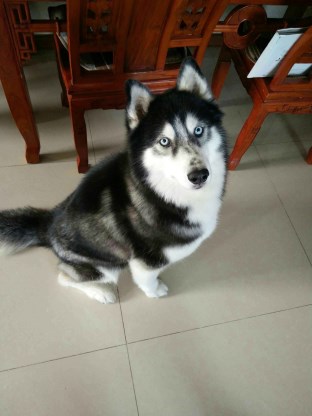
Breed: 1160-n000003-Siberian_husky